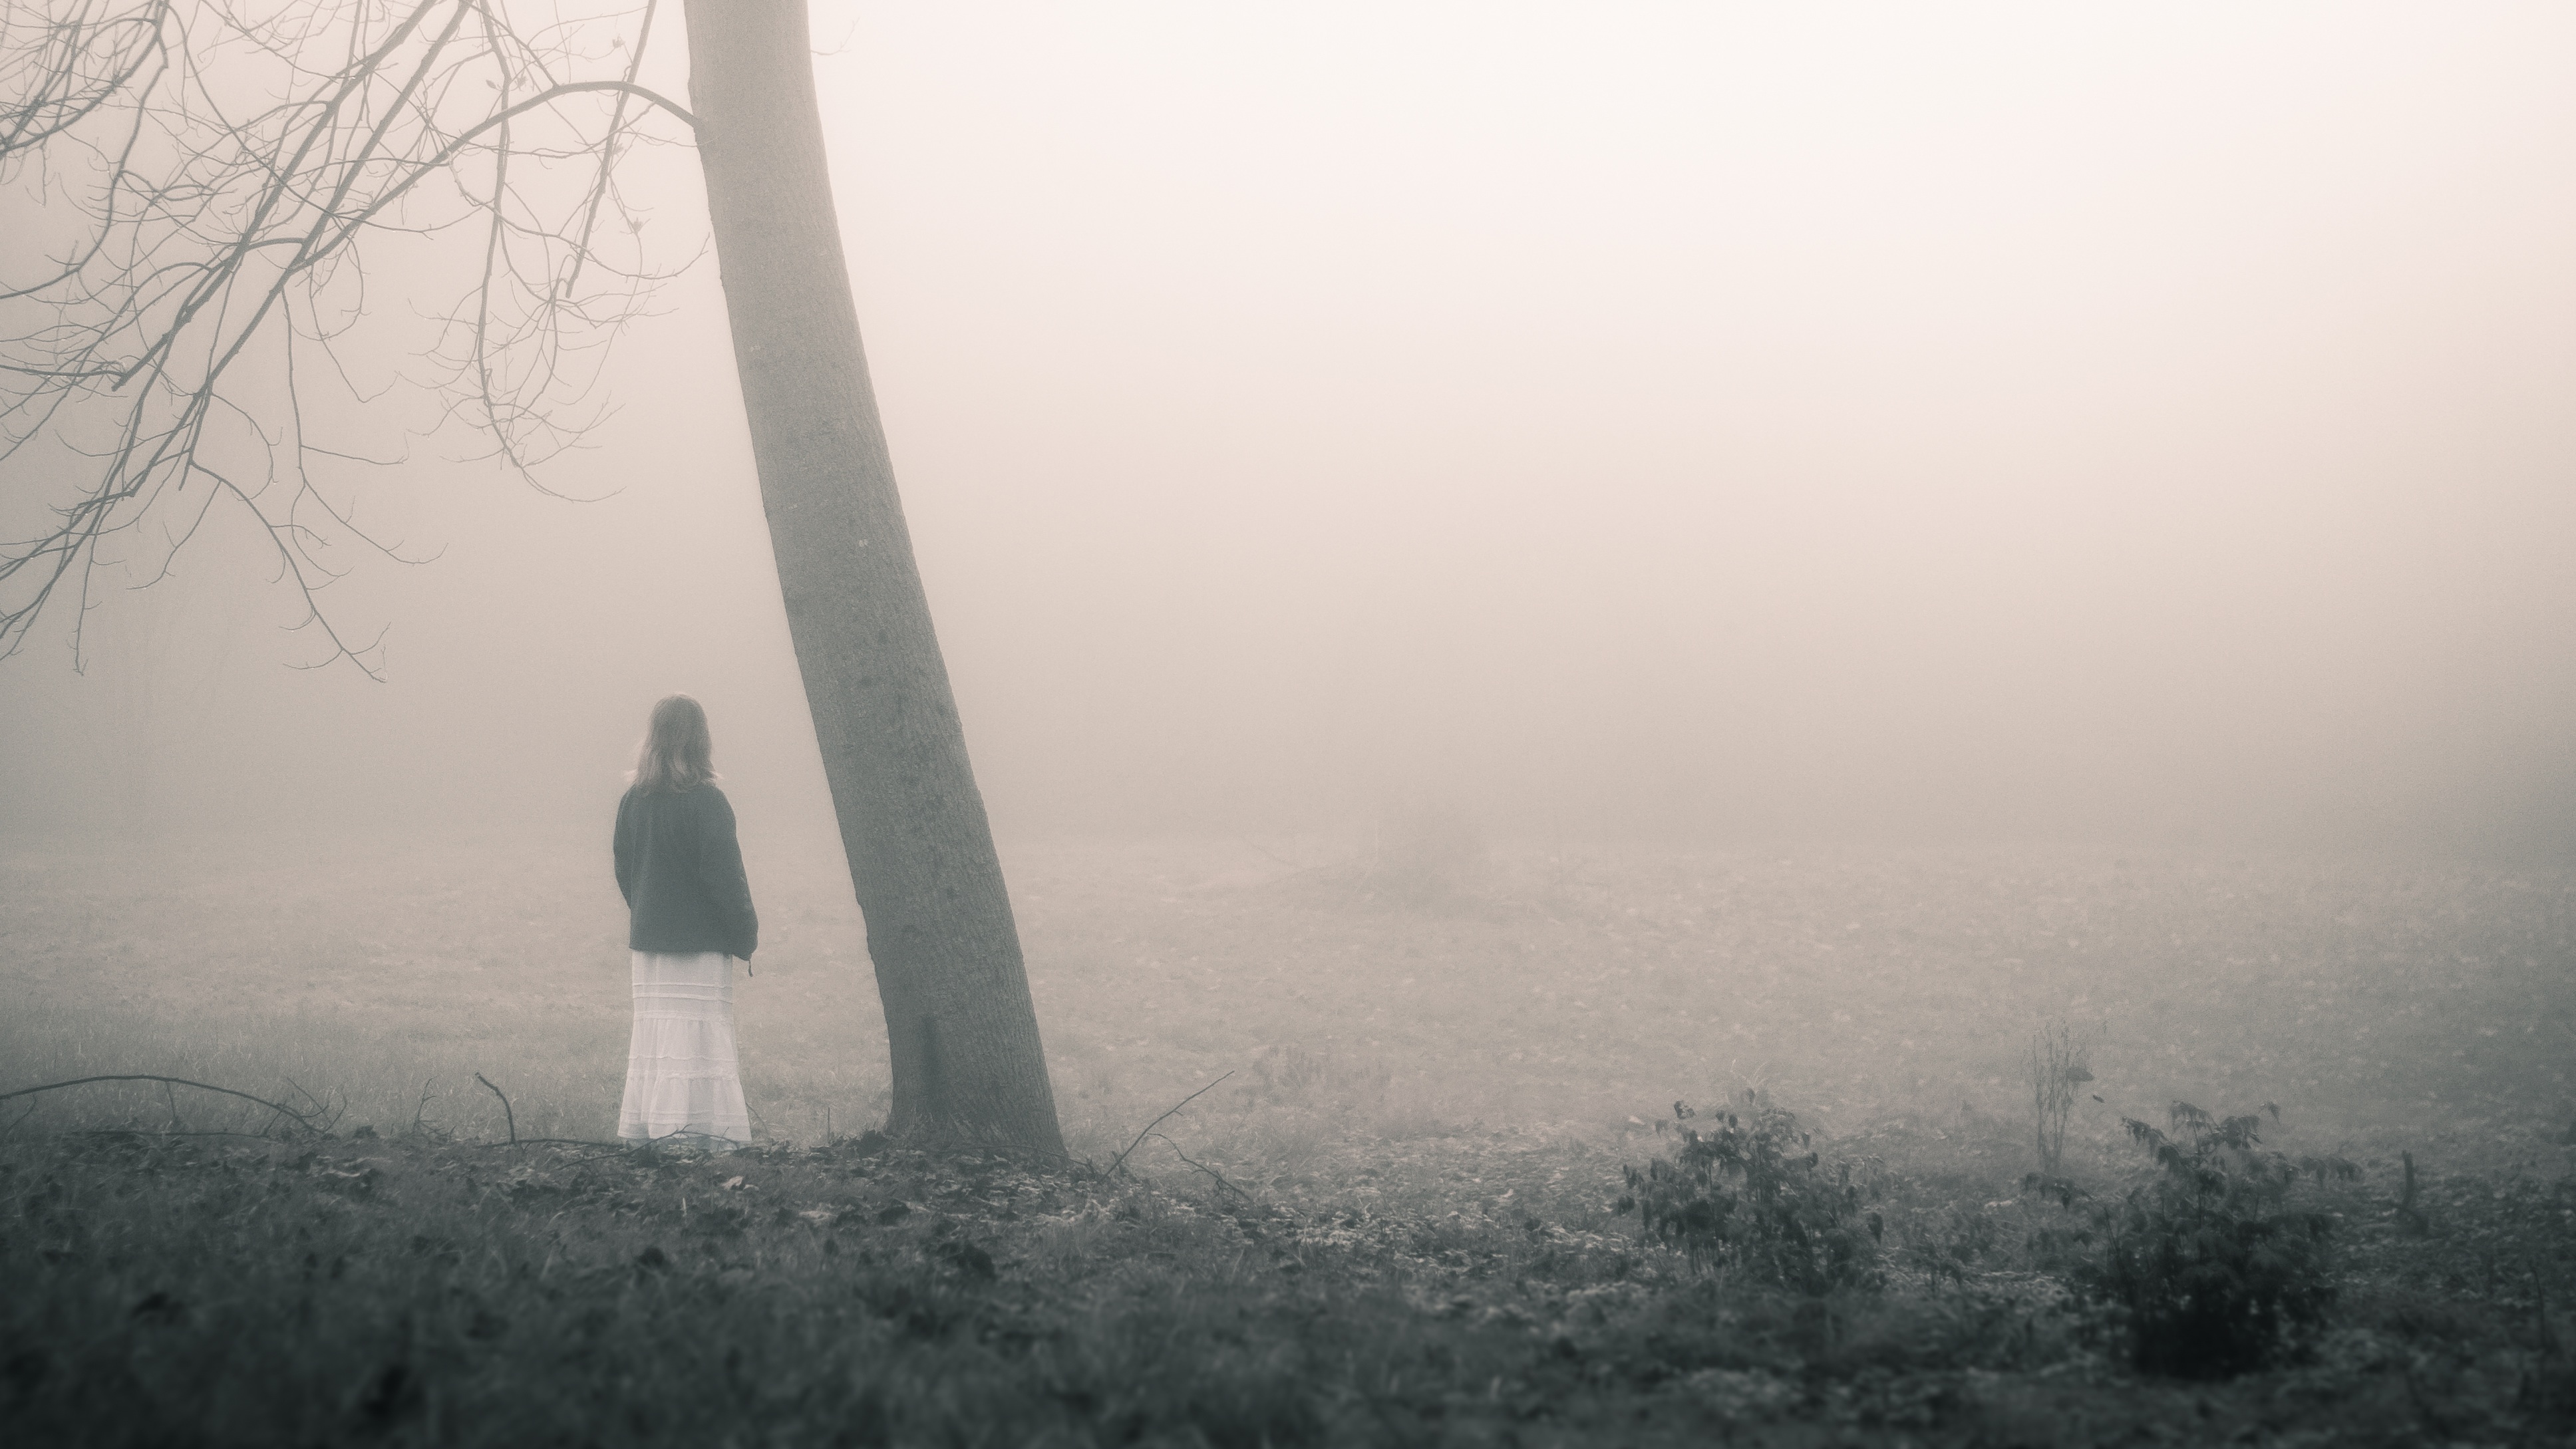
tree, forest, snow, winter, fog, sunrise, mist, sunlight, morning, dawn, atmosphere, weather, haze, monochrome, freezing, atmospheric phenomenon